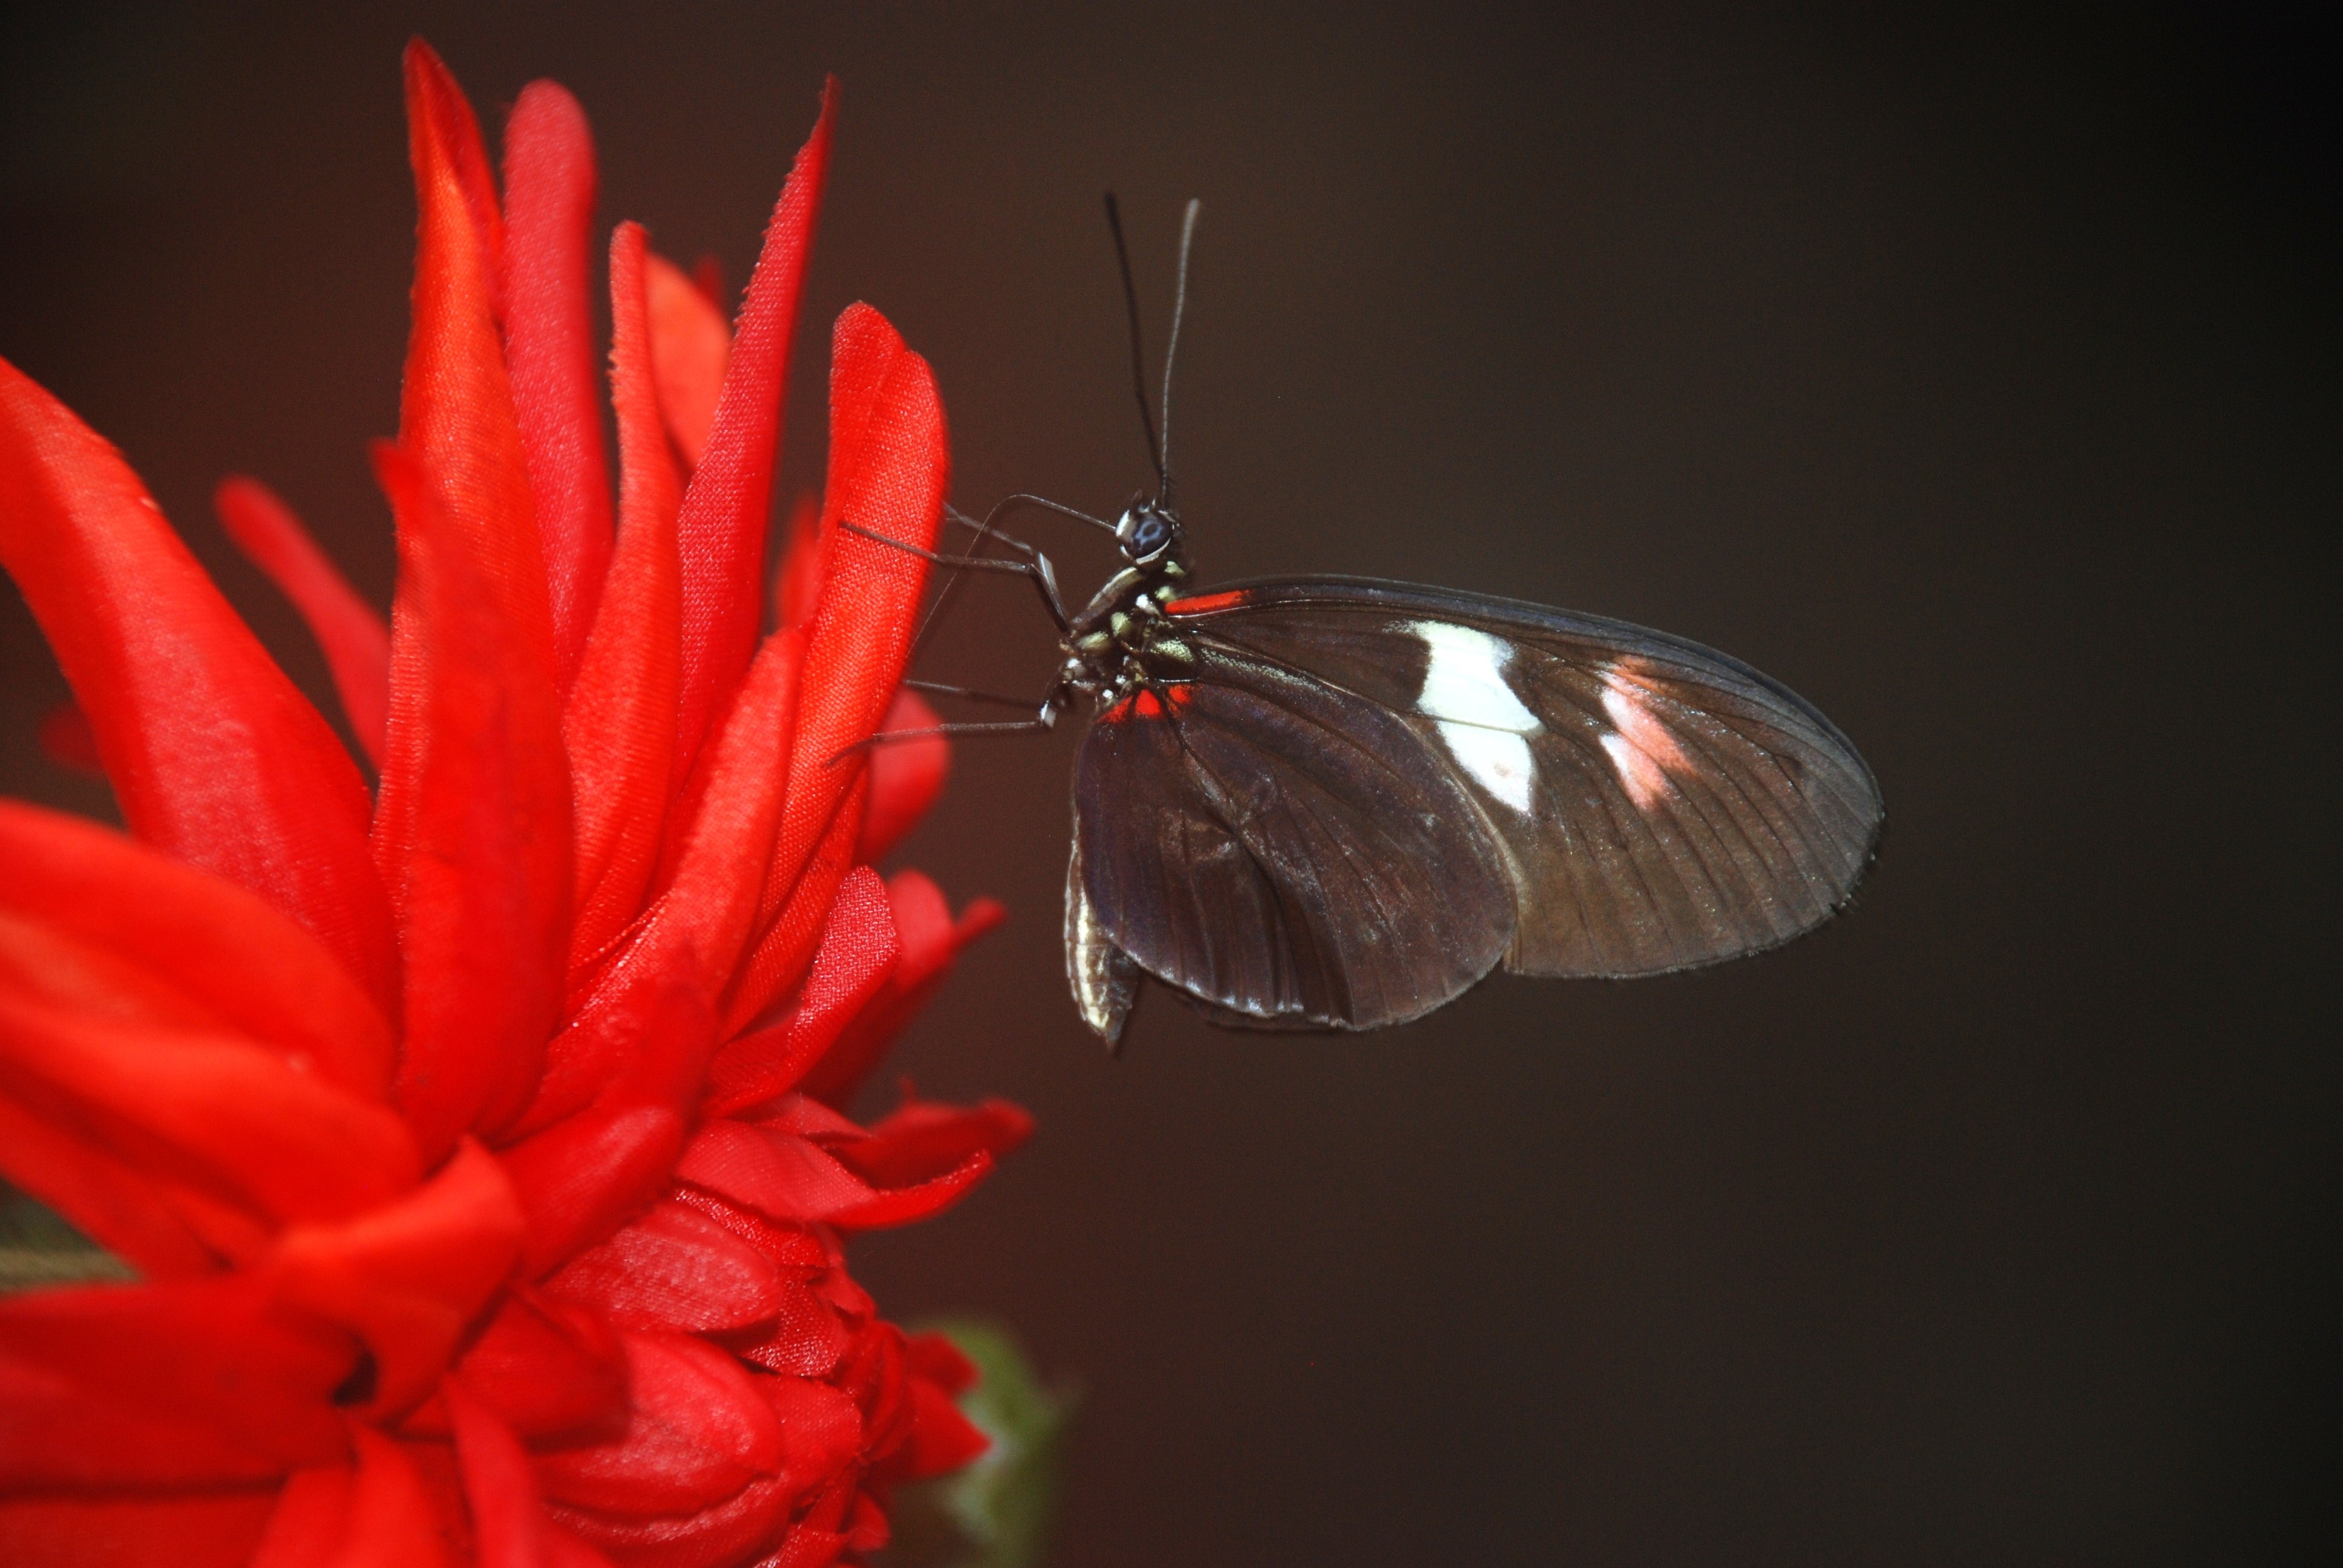
nature, wing, photography, leaf, flower, petal, animal, green, red, insect, butterfly, black, flora, fauna, invertebrate, close up, wings, nectar, papilio, macro photography, rumanzovia, pollinator, moths and butterflies